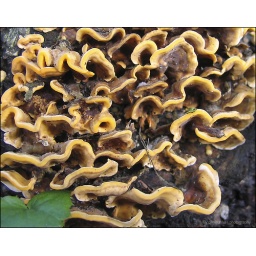
Found at the base of a tree in National Trust property Mottisfont Gardens.